Asus ZenFone

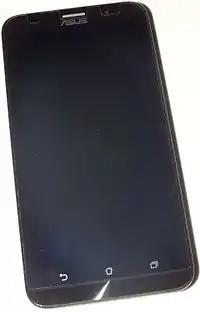
ZenFone 2 (ZE551ML) with 4 GB RAM

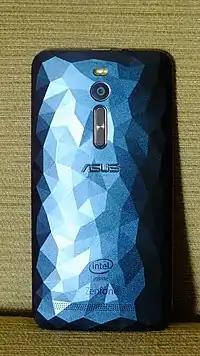
ZenFone 2 Deluxe (ZE551ML)

The ZenFone 2 was announced at CES 2015. The flagship phablet model (ZE551ML) launched with Android 5.0 Lollipop running Asus's custom Zen UI and has a 5.5" Full HD (1920×1080) IPS display. The phone is powered by Intel Atom Moorefield SoCs with up to 4 GB of RAM, a first for smartphones. The phone also includes dual MicroSIM card slots, 13/5 MP rear and front cameras, a non-removable 3000 mAh Lithium polymer battery, up to 16/32/64/128 GB of internal storage, and a MicroSD Card slot.